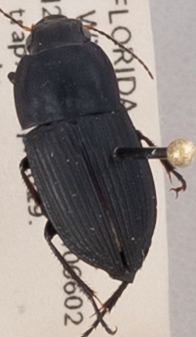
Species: Anisodactylus haplomus
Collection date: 2019-04-23
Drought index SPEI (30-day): -0.764
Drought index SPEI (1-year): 1.69
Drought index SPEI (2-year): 1.93